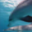
Label: dolphin